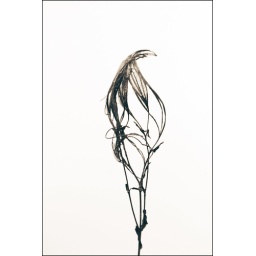
Bit of plant against the sky